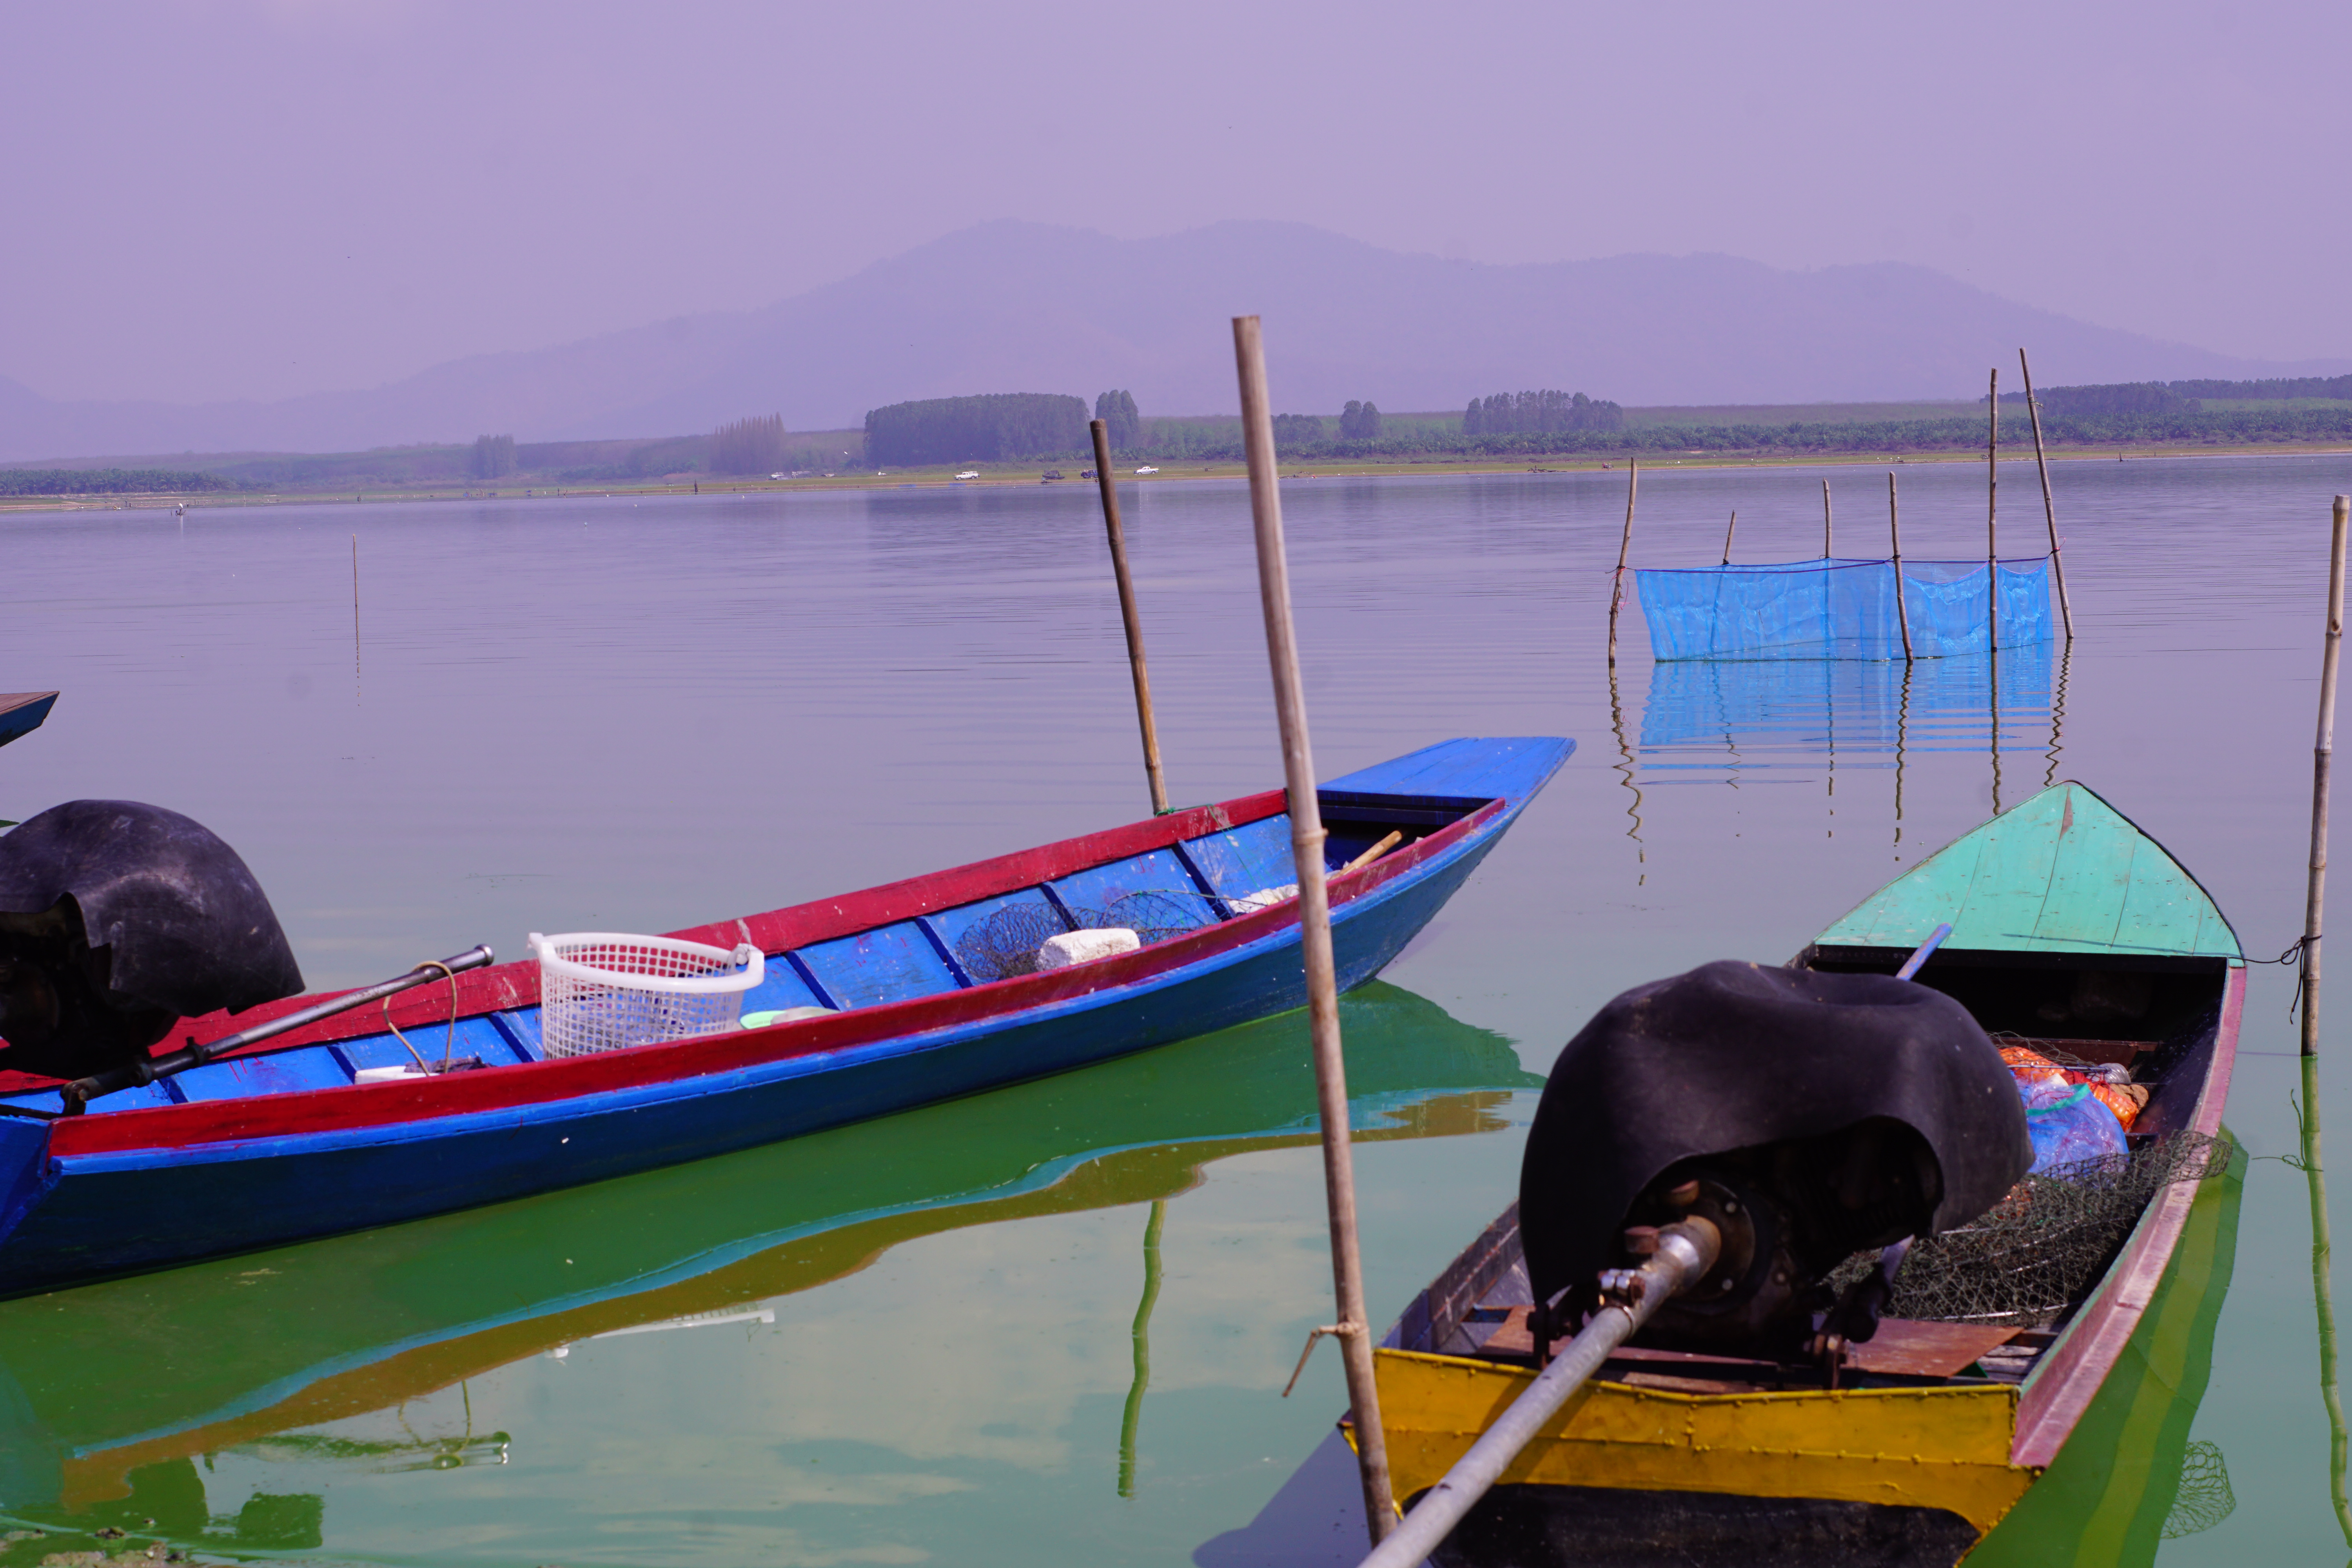
ambush, water transportation, boat, vehicle, water, boats and boating equipment and supplies, watercraft, boating, watercraft rowing, lake, recreation, dinghy, river, leisure